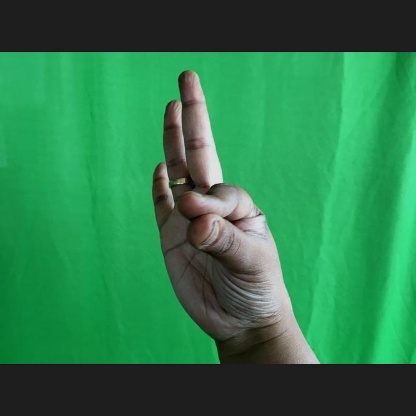
Mudra: Hamsasyam